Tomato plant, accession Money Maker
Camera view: vertical (180 deg); turntable rotation: 240 degrees
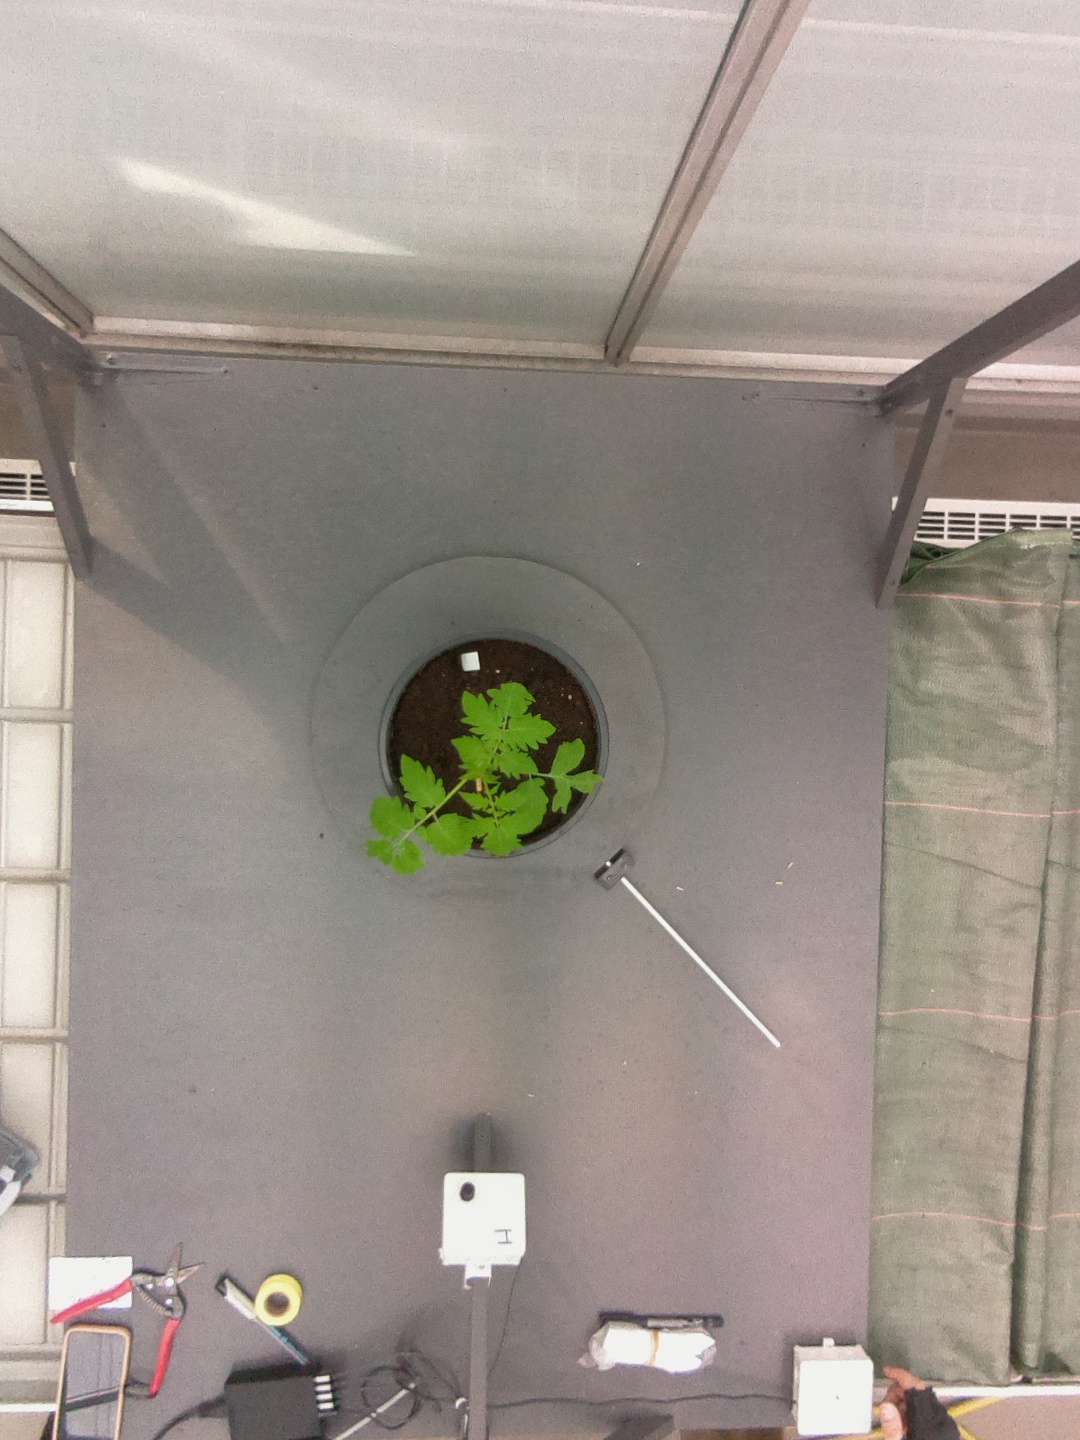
BBCH growth stage 13: 6 of true leaves visible